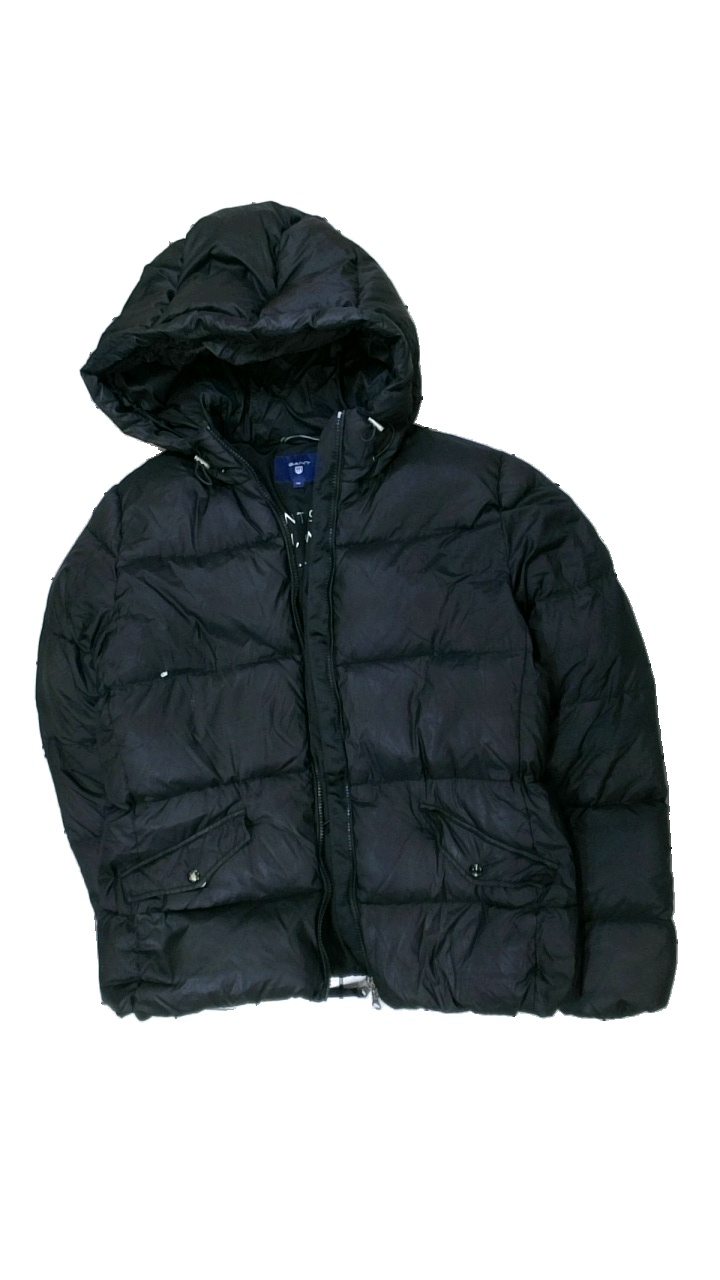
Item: Jacket (Men)
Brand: Gant
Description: dunjacka
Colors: Black
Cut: Regular
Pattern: Logo print
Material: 69% nylon 31% polyester
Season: Winter
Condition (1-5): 2
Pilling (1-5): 4
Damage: hål
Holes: Major
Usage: Export
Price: <50